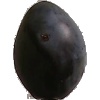
Label: Plum 3